Hackamore

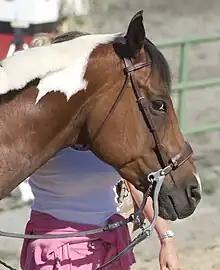
A mechanical "hackamore"

A mechanical hackamore, sometimes called a "hackamore bit", "English hackamore", or a "brockamore", falls into the hackamore category only because it is a device that works on the nose and not in the mouth. The mechanical hackamore uses pressure on the chin and the nose to guide the horse. A mechanical hackamore uses shanks and leverage, thus it is not a true hackamore. Because of its long, metal shanks and a curb chain that runs under the jaw, it works similarly to a curb bit. The ability to apply leverage creates a high risk of abusive use in the hands of a rough rider. Mechanical hackamores lack the sophistication of bits or a bosal, cannot turn a horse easily, and primarily are used for their considerable stopping power. While the bosal hackamore is legal in many types of western competition at horse shows, the mechanical hackamore is not allowed; its use is primarily confined to pleasure riding, trail riding, and types of competition such as rodeos, where bitting rules are fairly lenient.